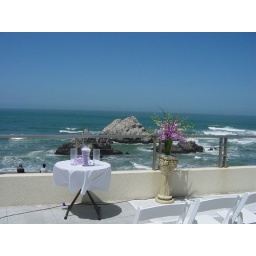
Ceremonial wedding table by the beach